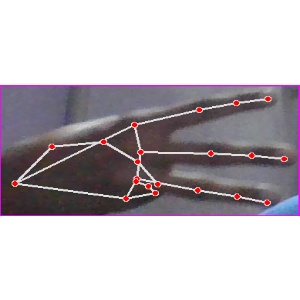
अक्षर: भ